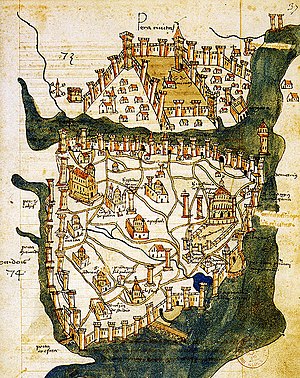
Konstantinopel
Kort over Konstantinopel (1422) af Cristoforo Buondelmonti er det ældste overlevende kort over byen, og den eneste som er før tyrkiske erobring af byen i 1453.
Konstantinopel var fra 330 til 1930 navnet på byen som i dag kaldes Istanbul i Tyrkiet. Før dette hed byen Byzans eller Byzantium. Navnet Konstantinopel blev givet af kejser Konstantin den Store, der flyttede hovedstaden i Romerriget fra Rom og til byen. Fra det 5. til 7. samt fra det 9. til begyndelse af 13. århundrede var Konstantinopel den største by i Europa.